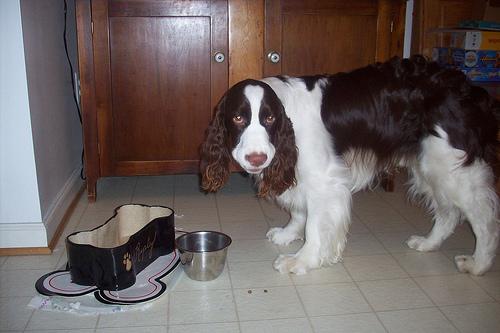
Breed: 276-n000112-English_springer